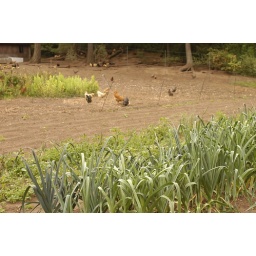
Dozens of chickens scrabbled around in the dirt. i'd love to sink my teeth into those leeks.